Commonweal (magazine)

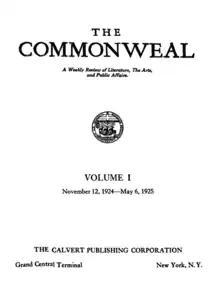
The front cover of the first edition of "The Commonweal"

From its inception, the organization has aimed to engage people through more than its print magazine. The group of mainly lay people who became its first board called themselves "the Calvert Associates" and wanted to spread "Calvert ideals," after the Baron of Baltimore, a proponent of religious liberty (in his case, for Catholics in the English colonies). Today, "Commonweal" continues to organize community discussion groups "for civil, reasoned debate on the interaction of faith with contemporary politics and culture."